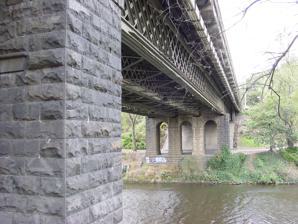
Building: Hawthorn Bridge
Country: Australia
Year built: 1861
Not to be confused with Hawthorn Railway Bridge or Hawthorne Bridge . Bridge in Melbourne, Australia Hawthorn Bridge Coordinates 37°49′12.4″S 145°0′55.0″E / 37.820111°S 145.015278°E / -37.820111; 145.015278 Carries Bridge Road Crosses Yarra River Locale Melbourne , Australia Characteristics Design Wrought Iron truss Total length 98 metres (322 ft) Width 14.3 metres (47 ft) Longest span 45.7 metres (150 ft) History Opened 1861 ( 1861 ) Location The Hawthorn Bridge crosses the Yarra River , five kilometres (3.1 mi) east of Melbourne , Victoria , Australia, connecting Bridge Road and Burwood Road. It is the oldest extant bridge over the Yarra River and is one of the oldest metal bridges in Australia.  It was constructed in the early wave of major new infrastructure funded by the Victorian gold rush . Designed by Francis Bell , it is a substantial riveted , wrought iron , lattice truss structure, with bluestone abutments and piers . History Tenders were called on 21 April 1857 by the Board of Land and Works, for erecting the piers for a new bridge and, in the following month, the tender of J. McKenzie was accepted at £10,000. To obtain better foundations, a slight alteration had been made to the proposed site, while the estimated cost, including cuttings from both Burwood Road and Church Street, was £40,000. The specified date for completion of the bluestone piers and abutments was December 1857, but they were not finished until February 1858, and the actual cost was £10,065. The wrought iron truss components were ordered from Britain. However, the ship Herald of the Morning , which carried the bridge components to Melbourne in 1859 as deck cargo, caught fire in Hobsons Bay before it could be unloaded, and was scuttled to extinguish the fire. The consignment bridge materials weighed some 350 tons and, together with its erection cranes, had cost £10,500, so the sinking of Herald of the Morning represented a disaster for Melbourne's metropolitan bridge-building program. The contractors for the bridge were allowed an extension of time to import similar bridge-works from Britain. The ordering, manufacturing and delivery of the new structure delayed completion of the bridge until November 1861. A newspaper account gives some further details : Whilst at Sandridge we paid a visit to the wreck of the Herald of the Morning—a ship which some months ago was burned to the water's edge, and scuttled in Hobson's Bay, In it was a large iron bridge, intended to be erected over the Yarra River at Hawthorne [sic], but it being supposed that it would be entirely destroyed by the fire, the contractors sent home to England for another bridge. The wreck was purchased by Ingles, Adams, and Gresham, of Sandridge, and exertions were made to raise it, but it was not until after weeks of hard labour that success attended their exertions. The hulk was then towed to a pier, and, at length, not only the  bridge, but other iron articles, have been redeemed, very slightly injured. After raising the bridge components, Ingles, Adams, and Gresham, brought the material to Sandridge (Port Melbourne). While the firm was negotiating with the Victorian Government to pay £6,000 for the salvaged materials, Ingles made the serious mistake of offering Victoria's Inspector-General of Public Works, Thomas Higinbotham , a two and half per cent commission on the agreed price. A parliamentary row ensued, the negotiations were voided, and the salvage firm was erased from the Government's list of approved contractors. The pioneer Melbourne foundry of Langlands and Co. purchased the salvaged bridge materials for £2,000, and spent several hundred pounds repairing or modifying the bridge sections. However, there seems to have been no obvious market for the 350 tons of materials, and the foundry ended up selling 200 tons of it to the combined rural shires of Metcalfe and McIvor , who had received a substantial Government grant for the construction of the Mia Mia Bridge at Redesdale . The price was £1,000, and Langlands disposed of the remainder at "scrap iron" rates.  The 200 tons of wrought iron bridge materials had originally been priced at around £6,000, so the Goldfields shires were pleased with their purchase. The designer of the bridge has not been confirmed, but because it was one of the largest Public Works Department undertakings at the time, it is plausible the Inspector-General of Roads and Bridges in the Public Works Department of the Board of Land and Works, Thomas Higginbotham, himself an accomplished engineer, may have had a hand in it. The design and construction work probably benefited from the knowledge and skills obtained by the Melbourne and Suburban Railway Company when building its bridges at Cremorne and Hawthorn in 1860-1. In 1885, the Hawthorn Bridge was the destination of Melbourne's first tram service. The bridge was widened in 1890 by extending the piers and abutments and adding additional trusses. Because the bridge joins two municipalities and is crossed by a tramway, there have always been problems with management, on-going maintenance and finance. In 1928, when funds to repair or replace the bridge were not available, the Richmond City Engineer declared it unsafe and closed it. The State Government was forced to act and, after much debate, the bridge was repaired, strengthened and widened by the Railways Construction Branch, using in-situ electric arc welding . The timber deck was also replaced with reinforced concrete . Today, the deck of the bridge retains its 1931 appearance, but the trusses, piers and abutments underneath appear as they were in 1861. The bridge is listed on the Victorian Heritage Register . See also Glenmona Bridge Redesdale Bridge References